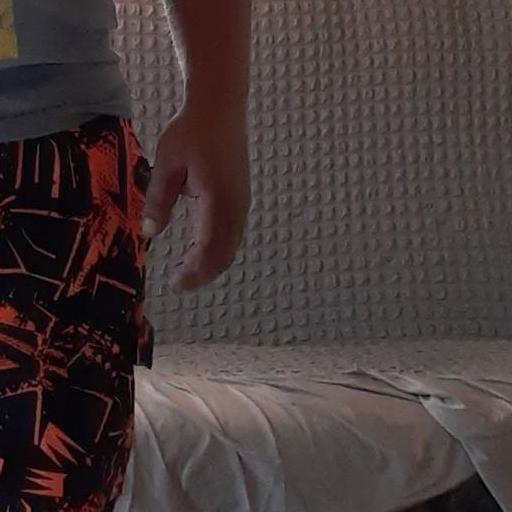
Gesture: no_gesture